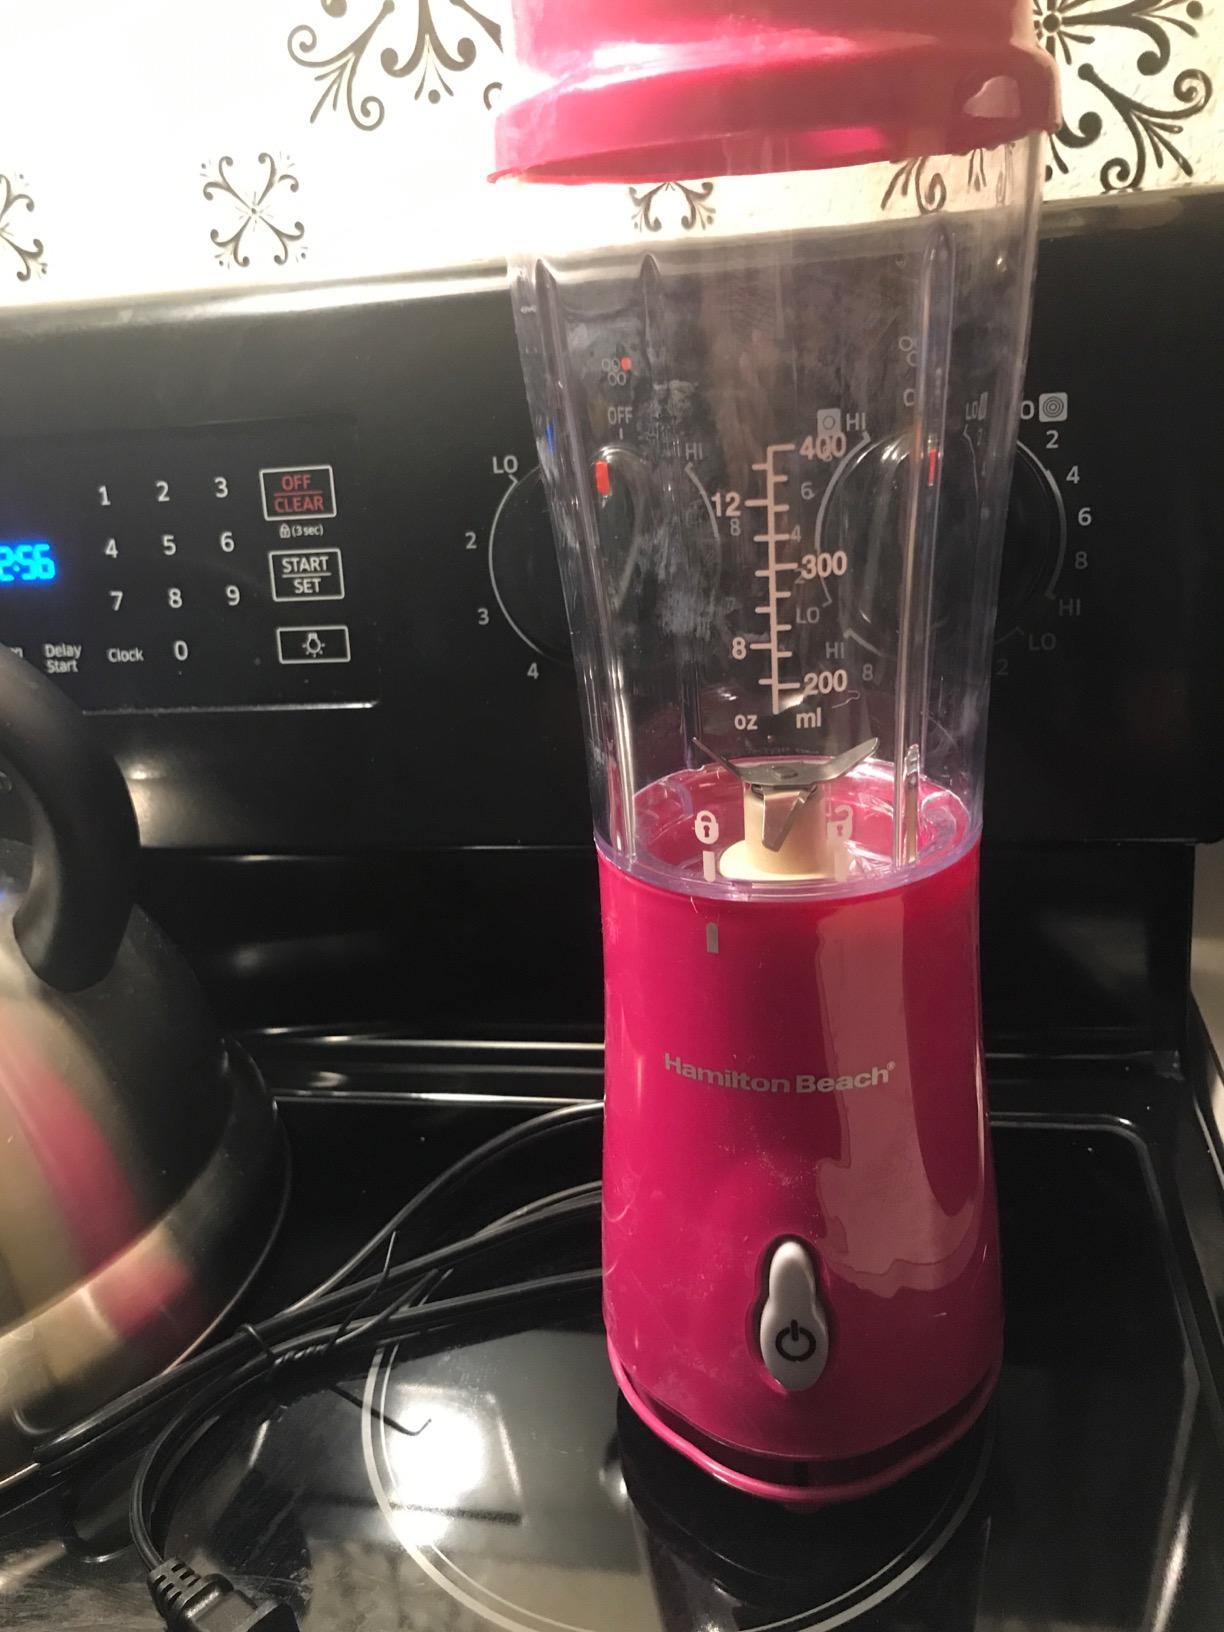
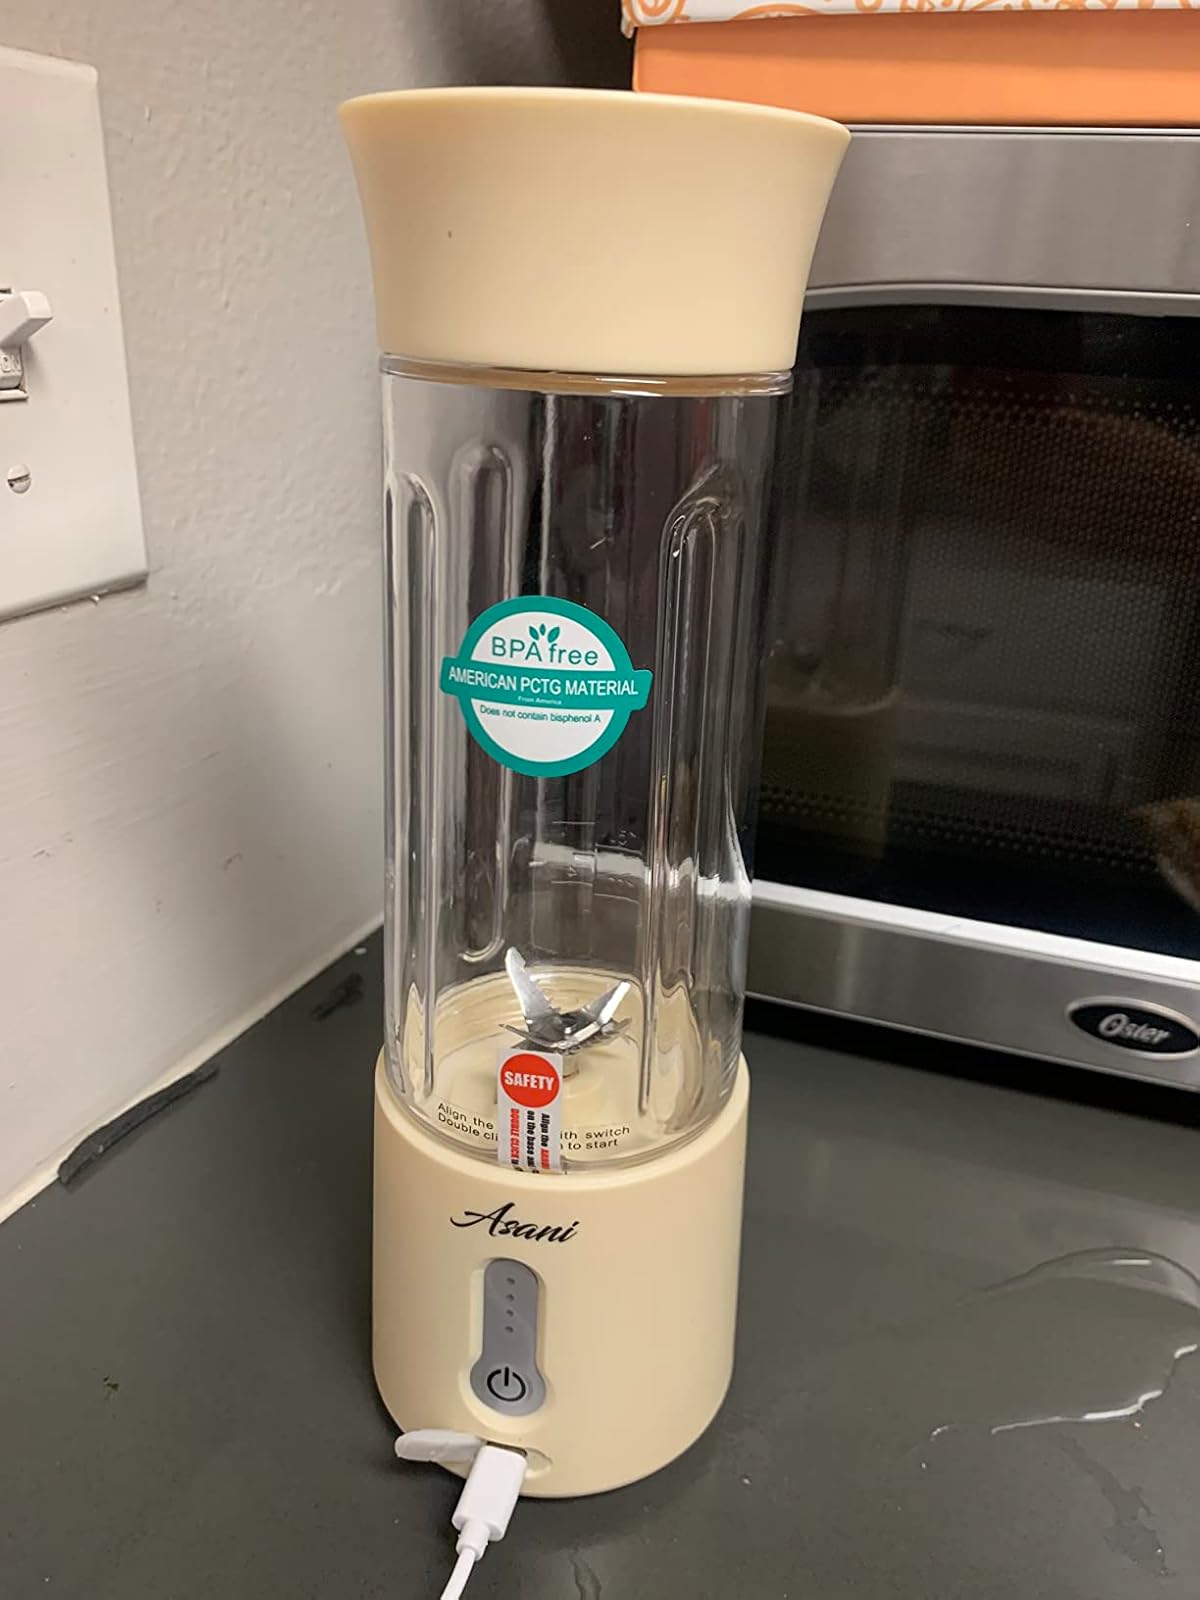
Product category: items_blender
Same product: no